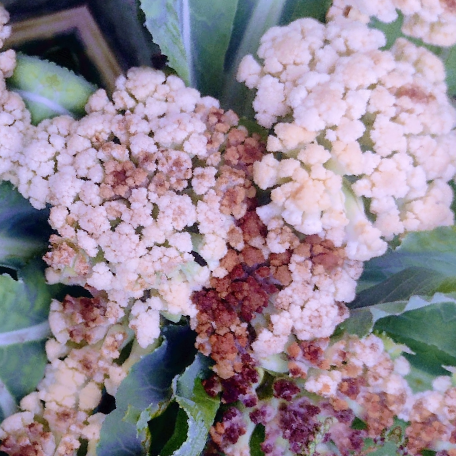
Label: Bacterial spot rot